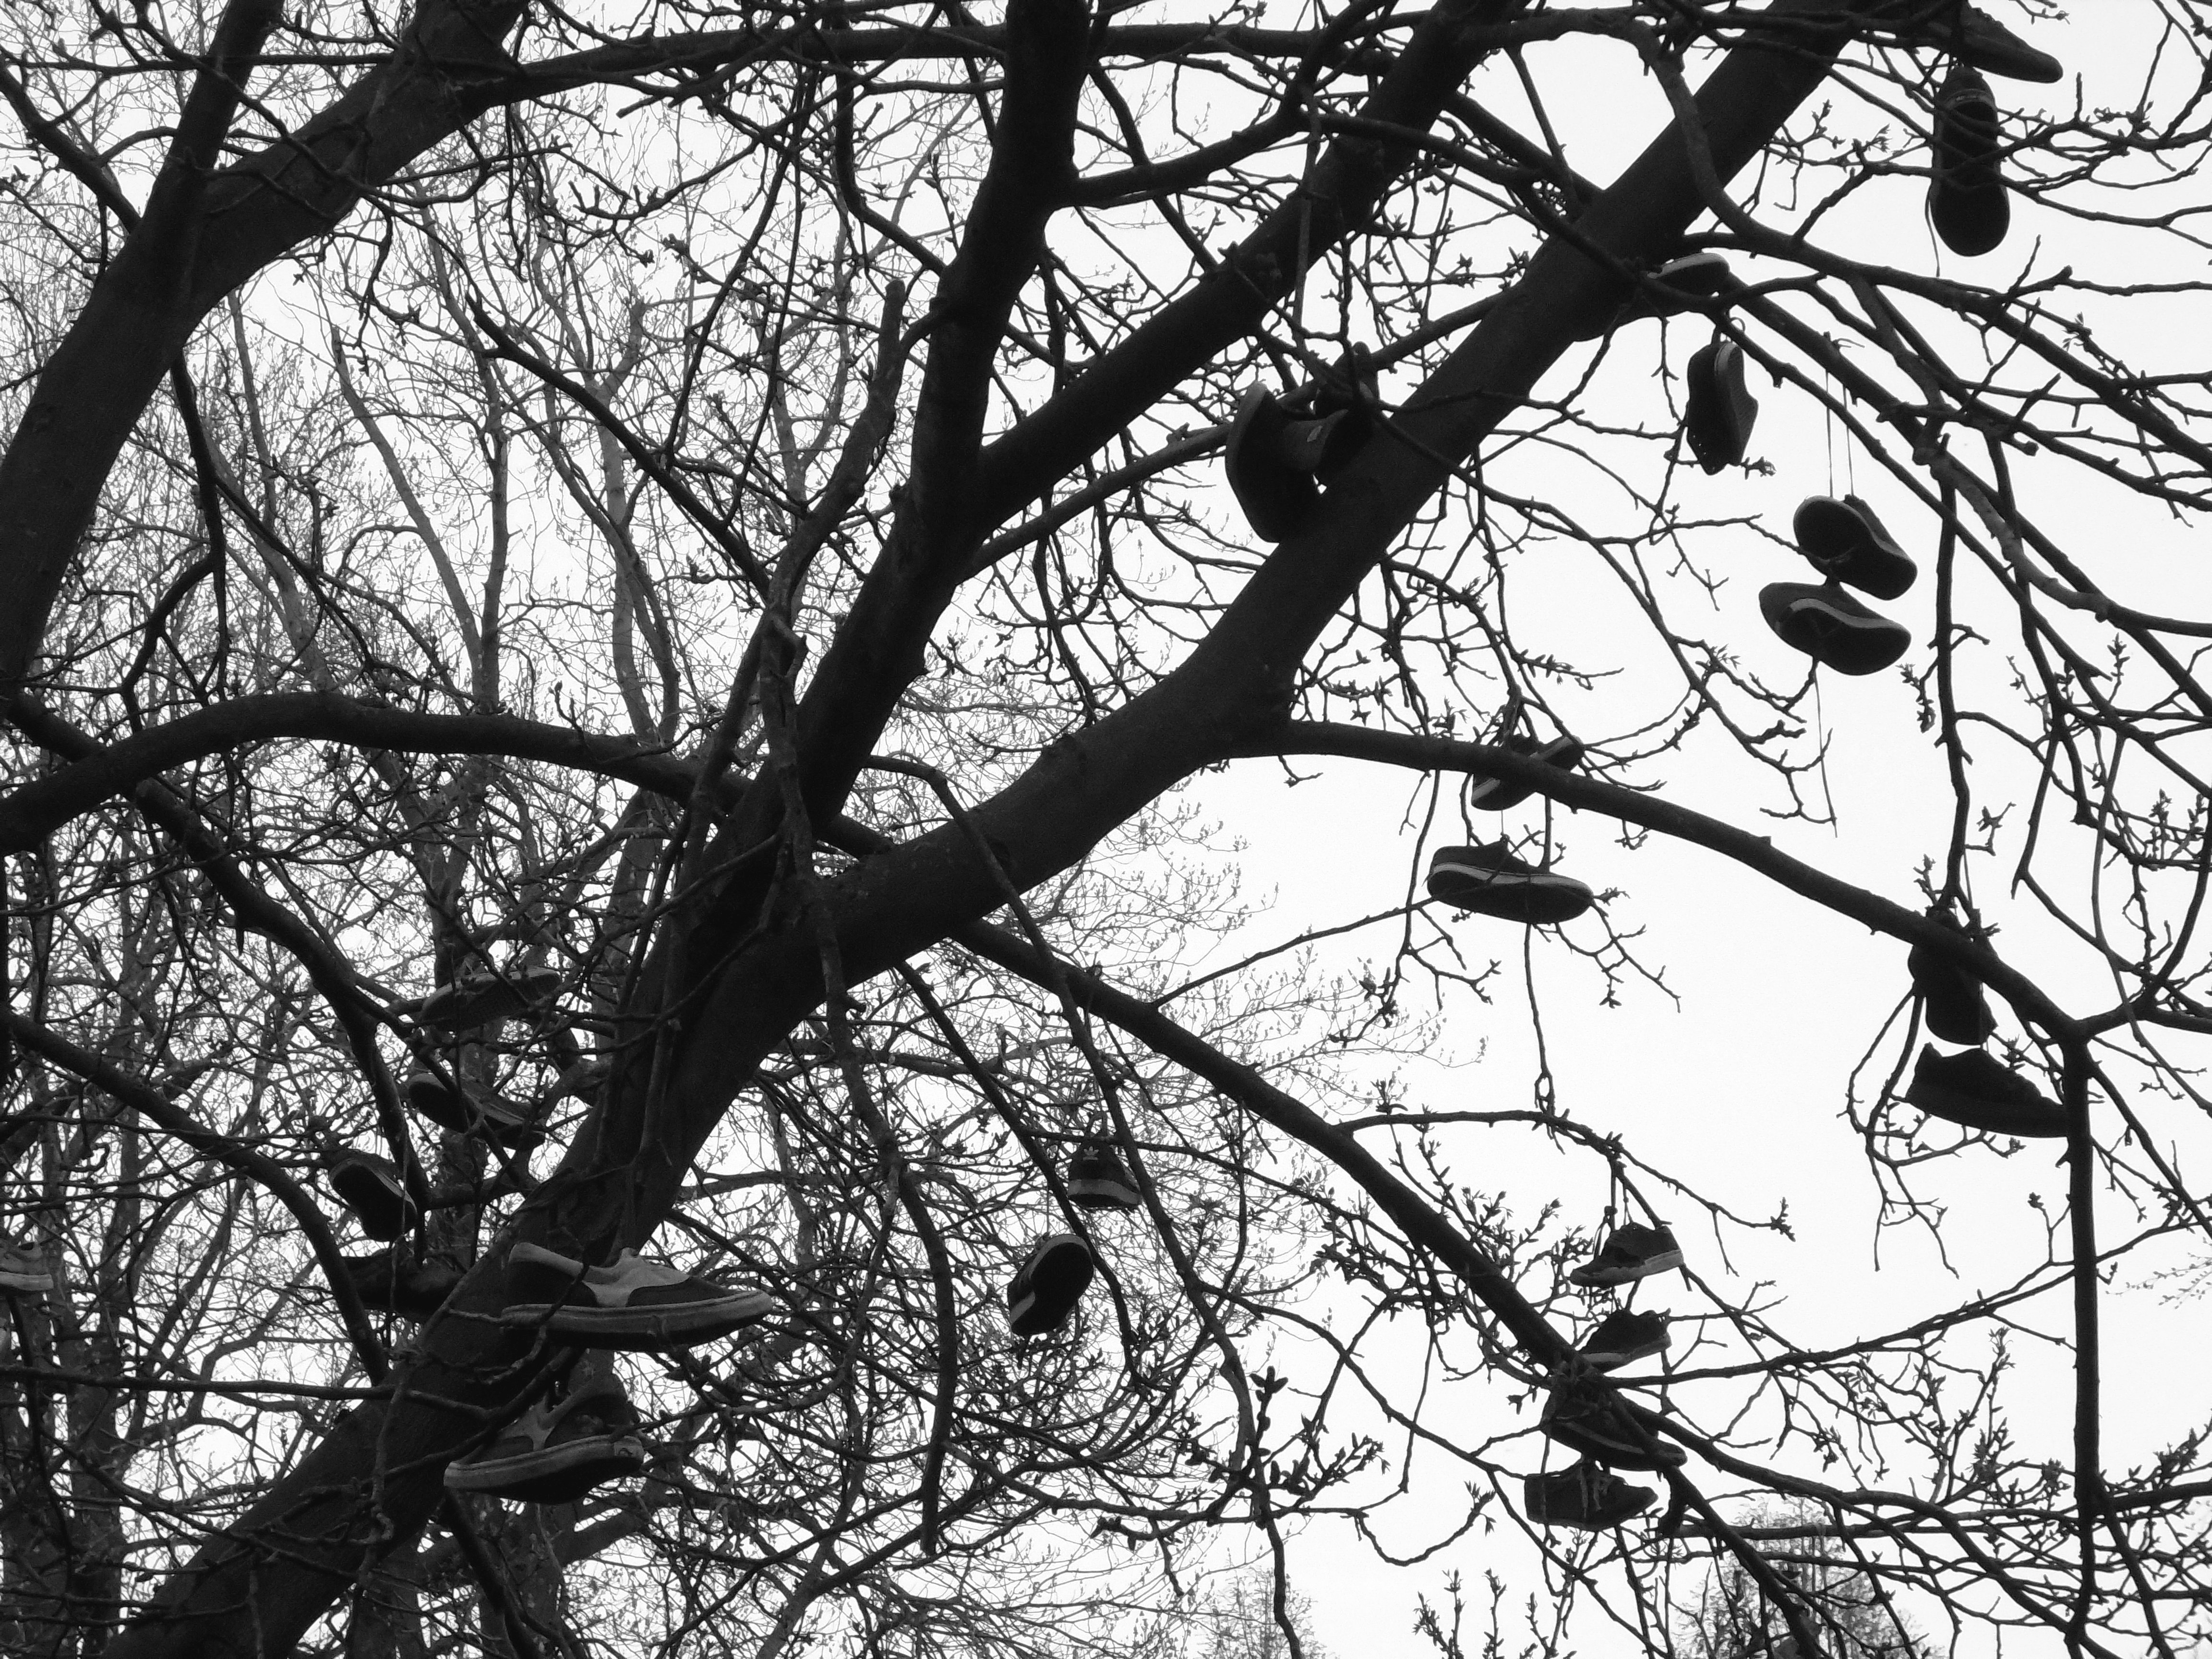
tree, branch, black and white, plant, leaf, sneaker, park, botany, monochrome, twig, aesthetic, shoes, strange, custom, monochrome photography, woody plant